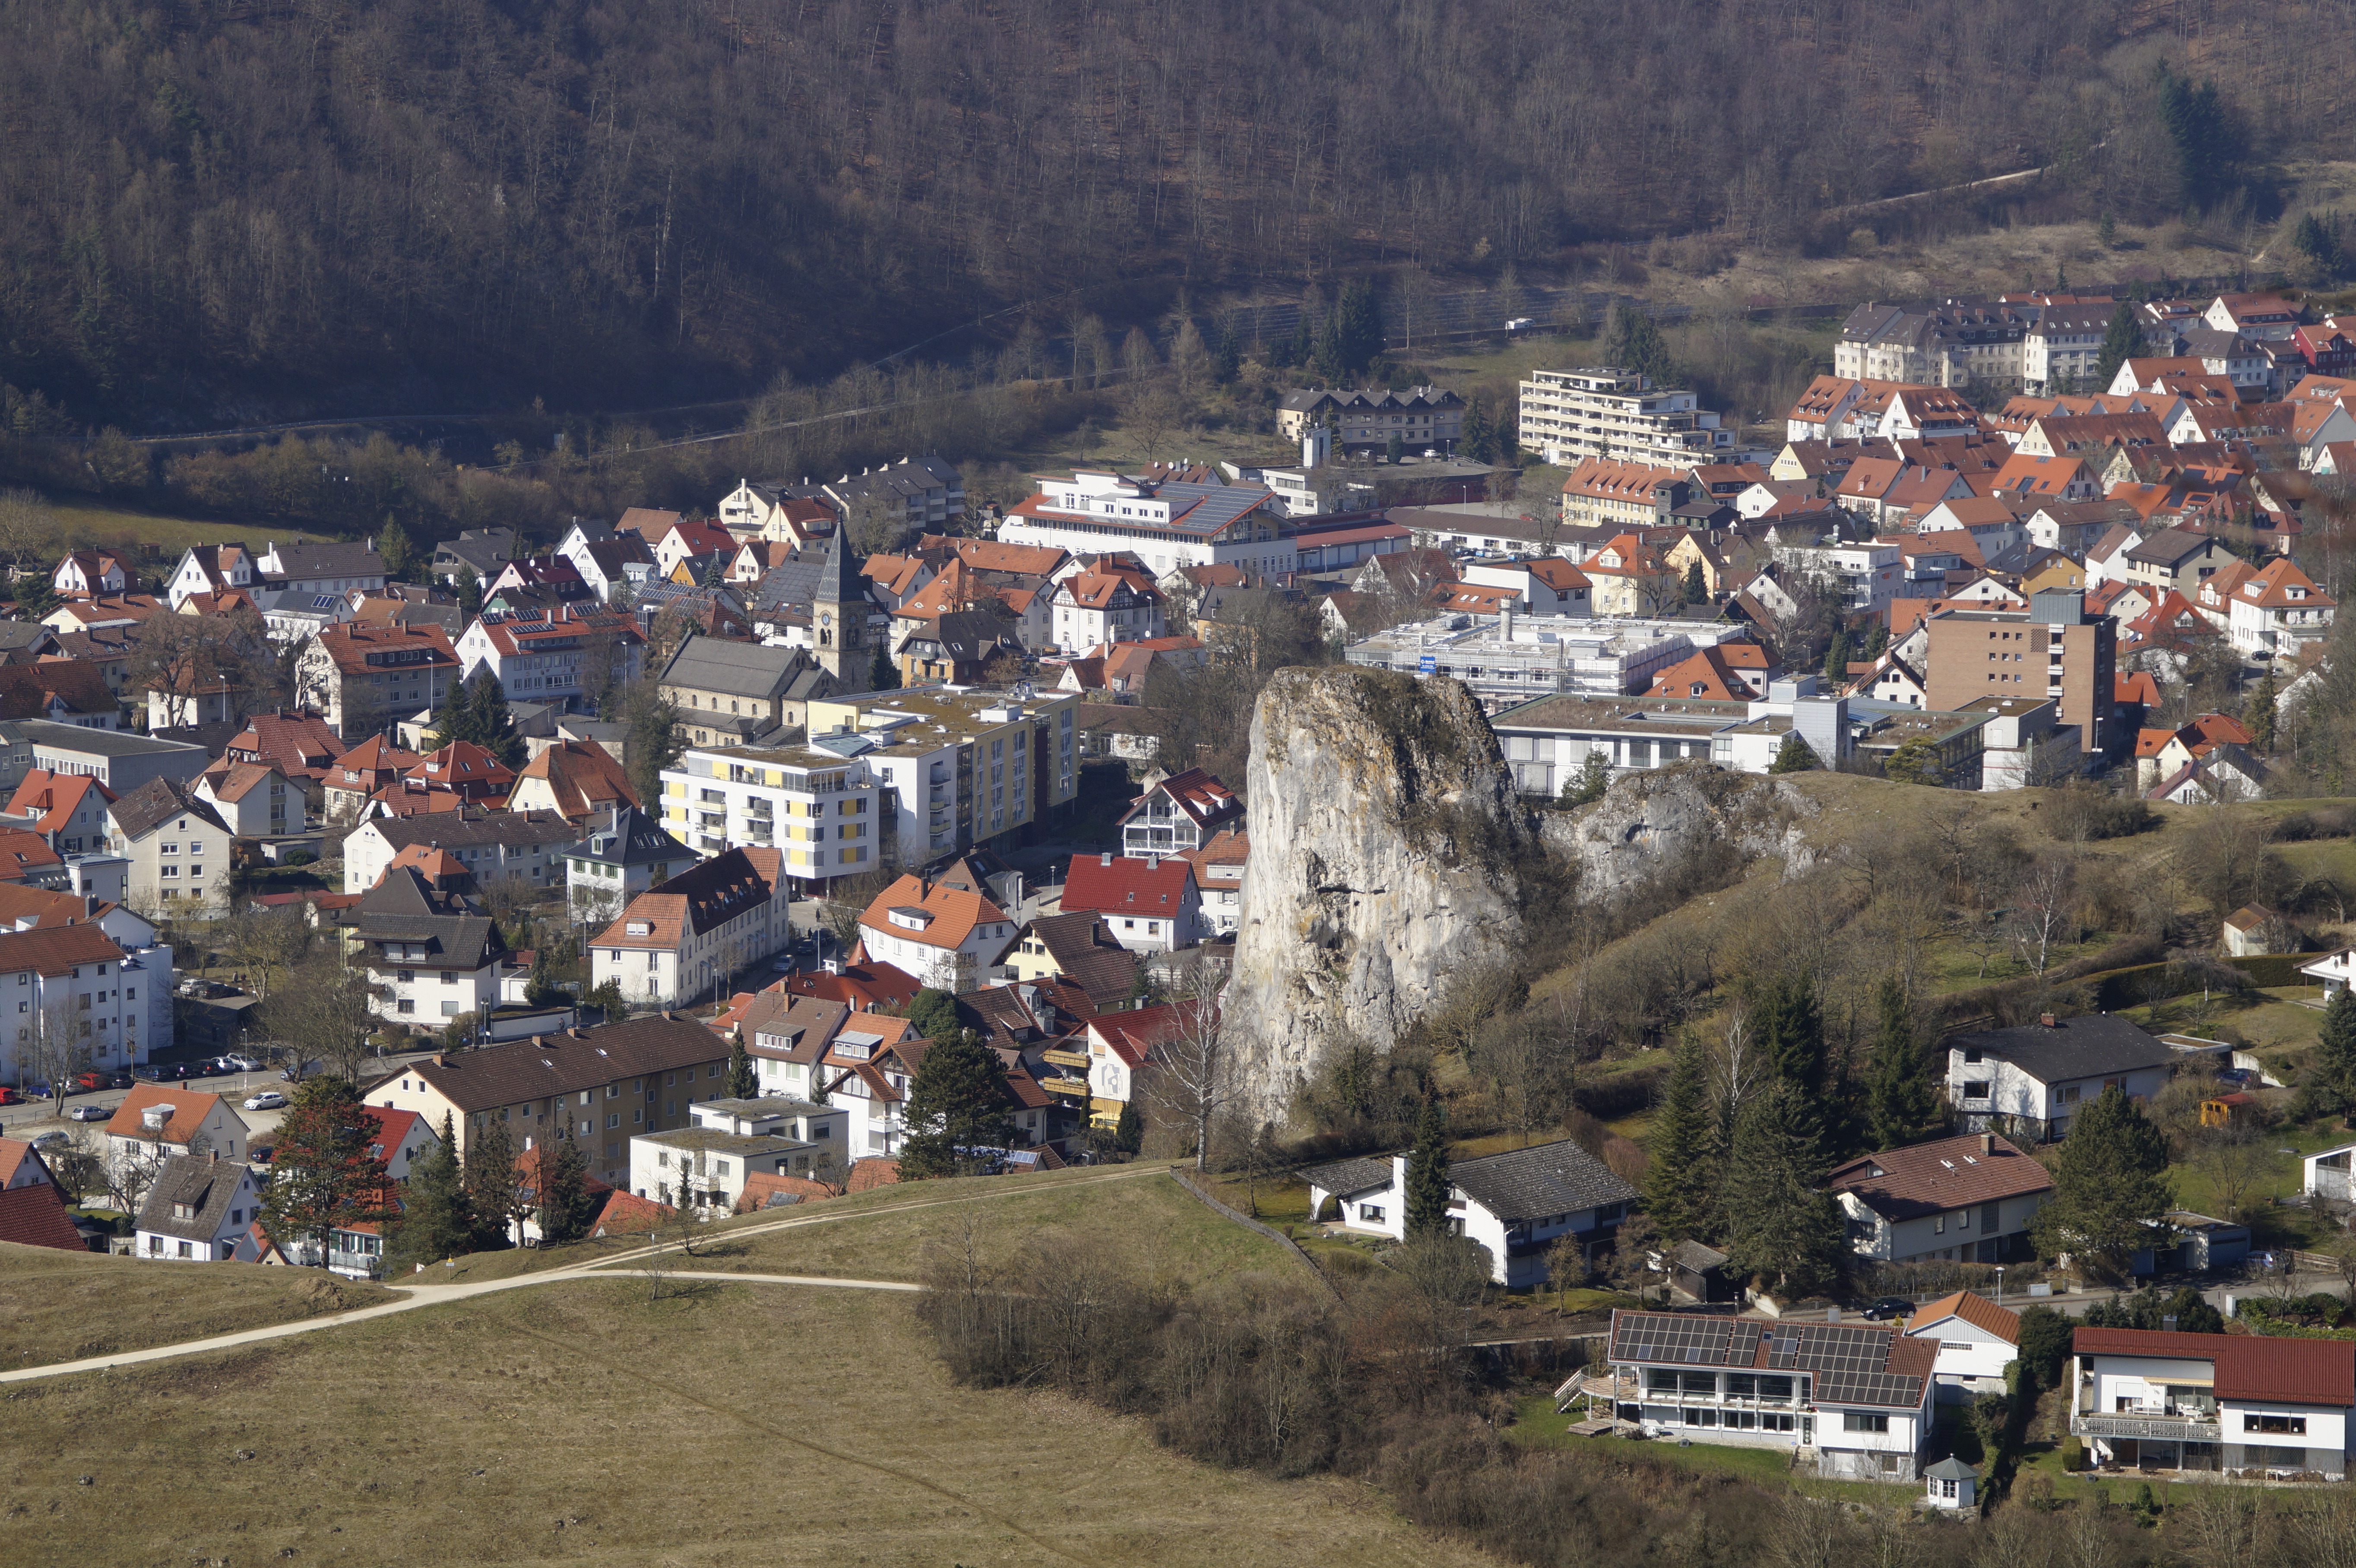
mountain, town, building, city, mountain range, cityscape, panorama, village, suburb, tourism, settlement, homes, southern germany, aerial photography, swabian alb, residential area, blaubeuren, human settlement, lead kl tzle